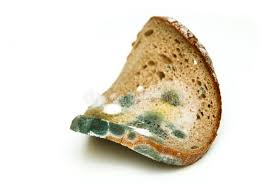
Waste category: biological